Guardian (band)

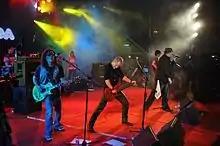
Guardian in Argentina 2011.

In April 2006, producer Dino Elefante told Jesus Freak Hideout that Guardian would release "Triple Five", a compilation with some new songs on the Selectric Records imprint that he had partnered with Bach. Jamie Rowe said that there may be a complete CD of all new material rather than "Triple Five". However, these plans were put on hold when Selectric Records was sold to Weston Entertainment.